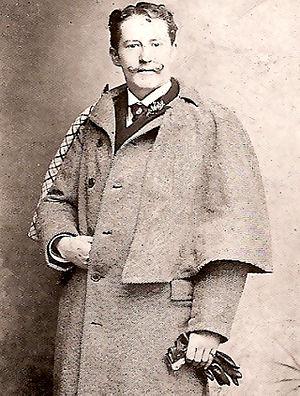
Le marquis Folco de Baroncelli en 1906
Folco de Baroncelli est un écrivain et manadier français.
Le pèlerinage aux Saintes-Maries-de-la-Mer, dit encore pèlerinage des Gitans est une manifestation religieuse, doublée d'un phénomène touristique, qui se déroule en Camargue, aux Saintes-Maries-de-la-Mer, chaque année les 24 et 25 mai. Ce pèlerinage, avec la présence massive de tsiganes venus de toute l'Europe, est l’objet d’une forte médiatisation. Cette tradition camarguaise est pourtant récente puisqu'elle a été instaurée sous sa forme actuelle par le marquis Folco de Baroncelli, en 1935.